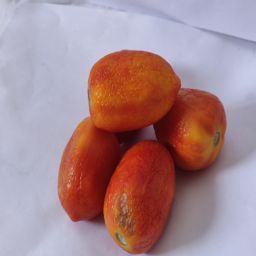
Crop: Tomato
Quality: Old